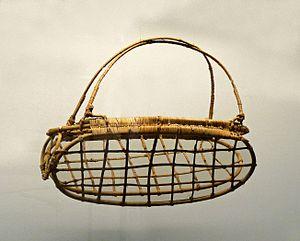
Barambo (RDC)
Les Barambo sont un population bantoue d'Afrique centrale établi au nord-est de la République démocratique du Congo.